Opel Maxx

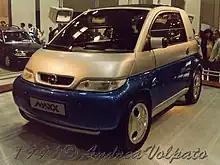
Opel Maxx Concept (1996)

The Opel Maxx was a concept car developed by the German car manufacturer Opel, presented at the 1995 Geneva Motor Show and as the Vauxhall Maxx at the 1995 London Motor Show. Not unlike the Smart Fortwo, The salient quality of the three-door, two-seater city car was its very compact dimensions, with a length .